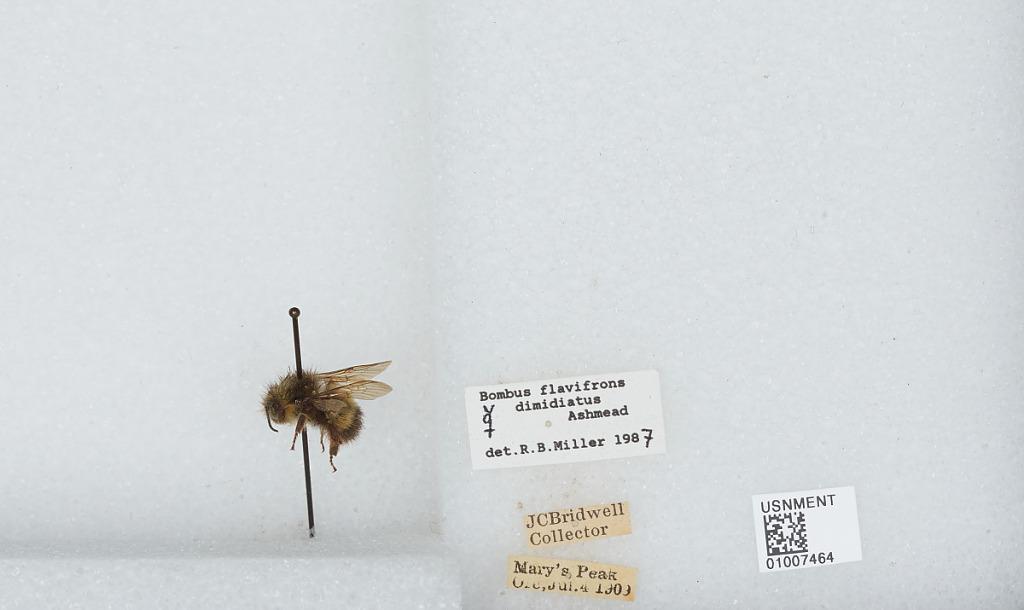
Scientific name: Bombus (Pyrobombus) flavifrons Cresson
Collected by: J. Bridwell
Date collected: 1909-7-4
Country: United States
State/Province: Oregon
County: Benton
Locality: Marys Peak
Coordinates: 44.5044, -123.552
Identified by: Miller, R. B.